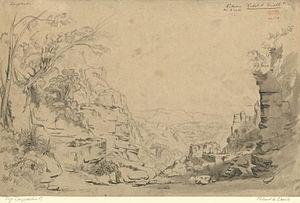
Rideau pour Robert le Diable de Meyerbeer
Robert le Diable est un opéra en cinq actes sur un livret d'Eugène Scribe et Germain Delavigne, et une musique composée par Giacomo Meyerbeer. Adaptée de la légende médiévale de Robert le Diable, l’œuvre est le dixième opéra de Giacomo Meyerbeer, et son premier composé pour l’Opéra de Paris.